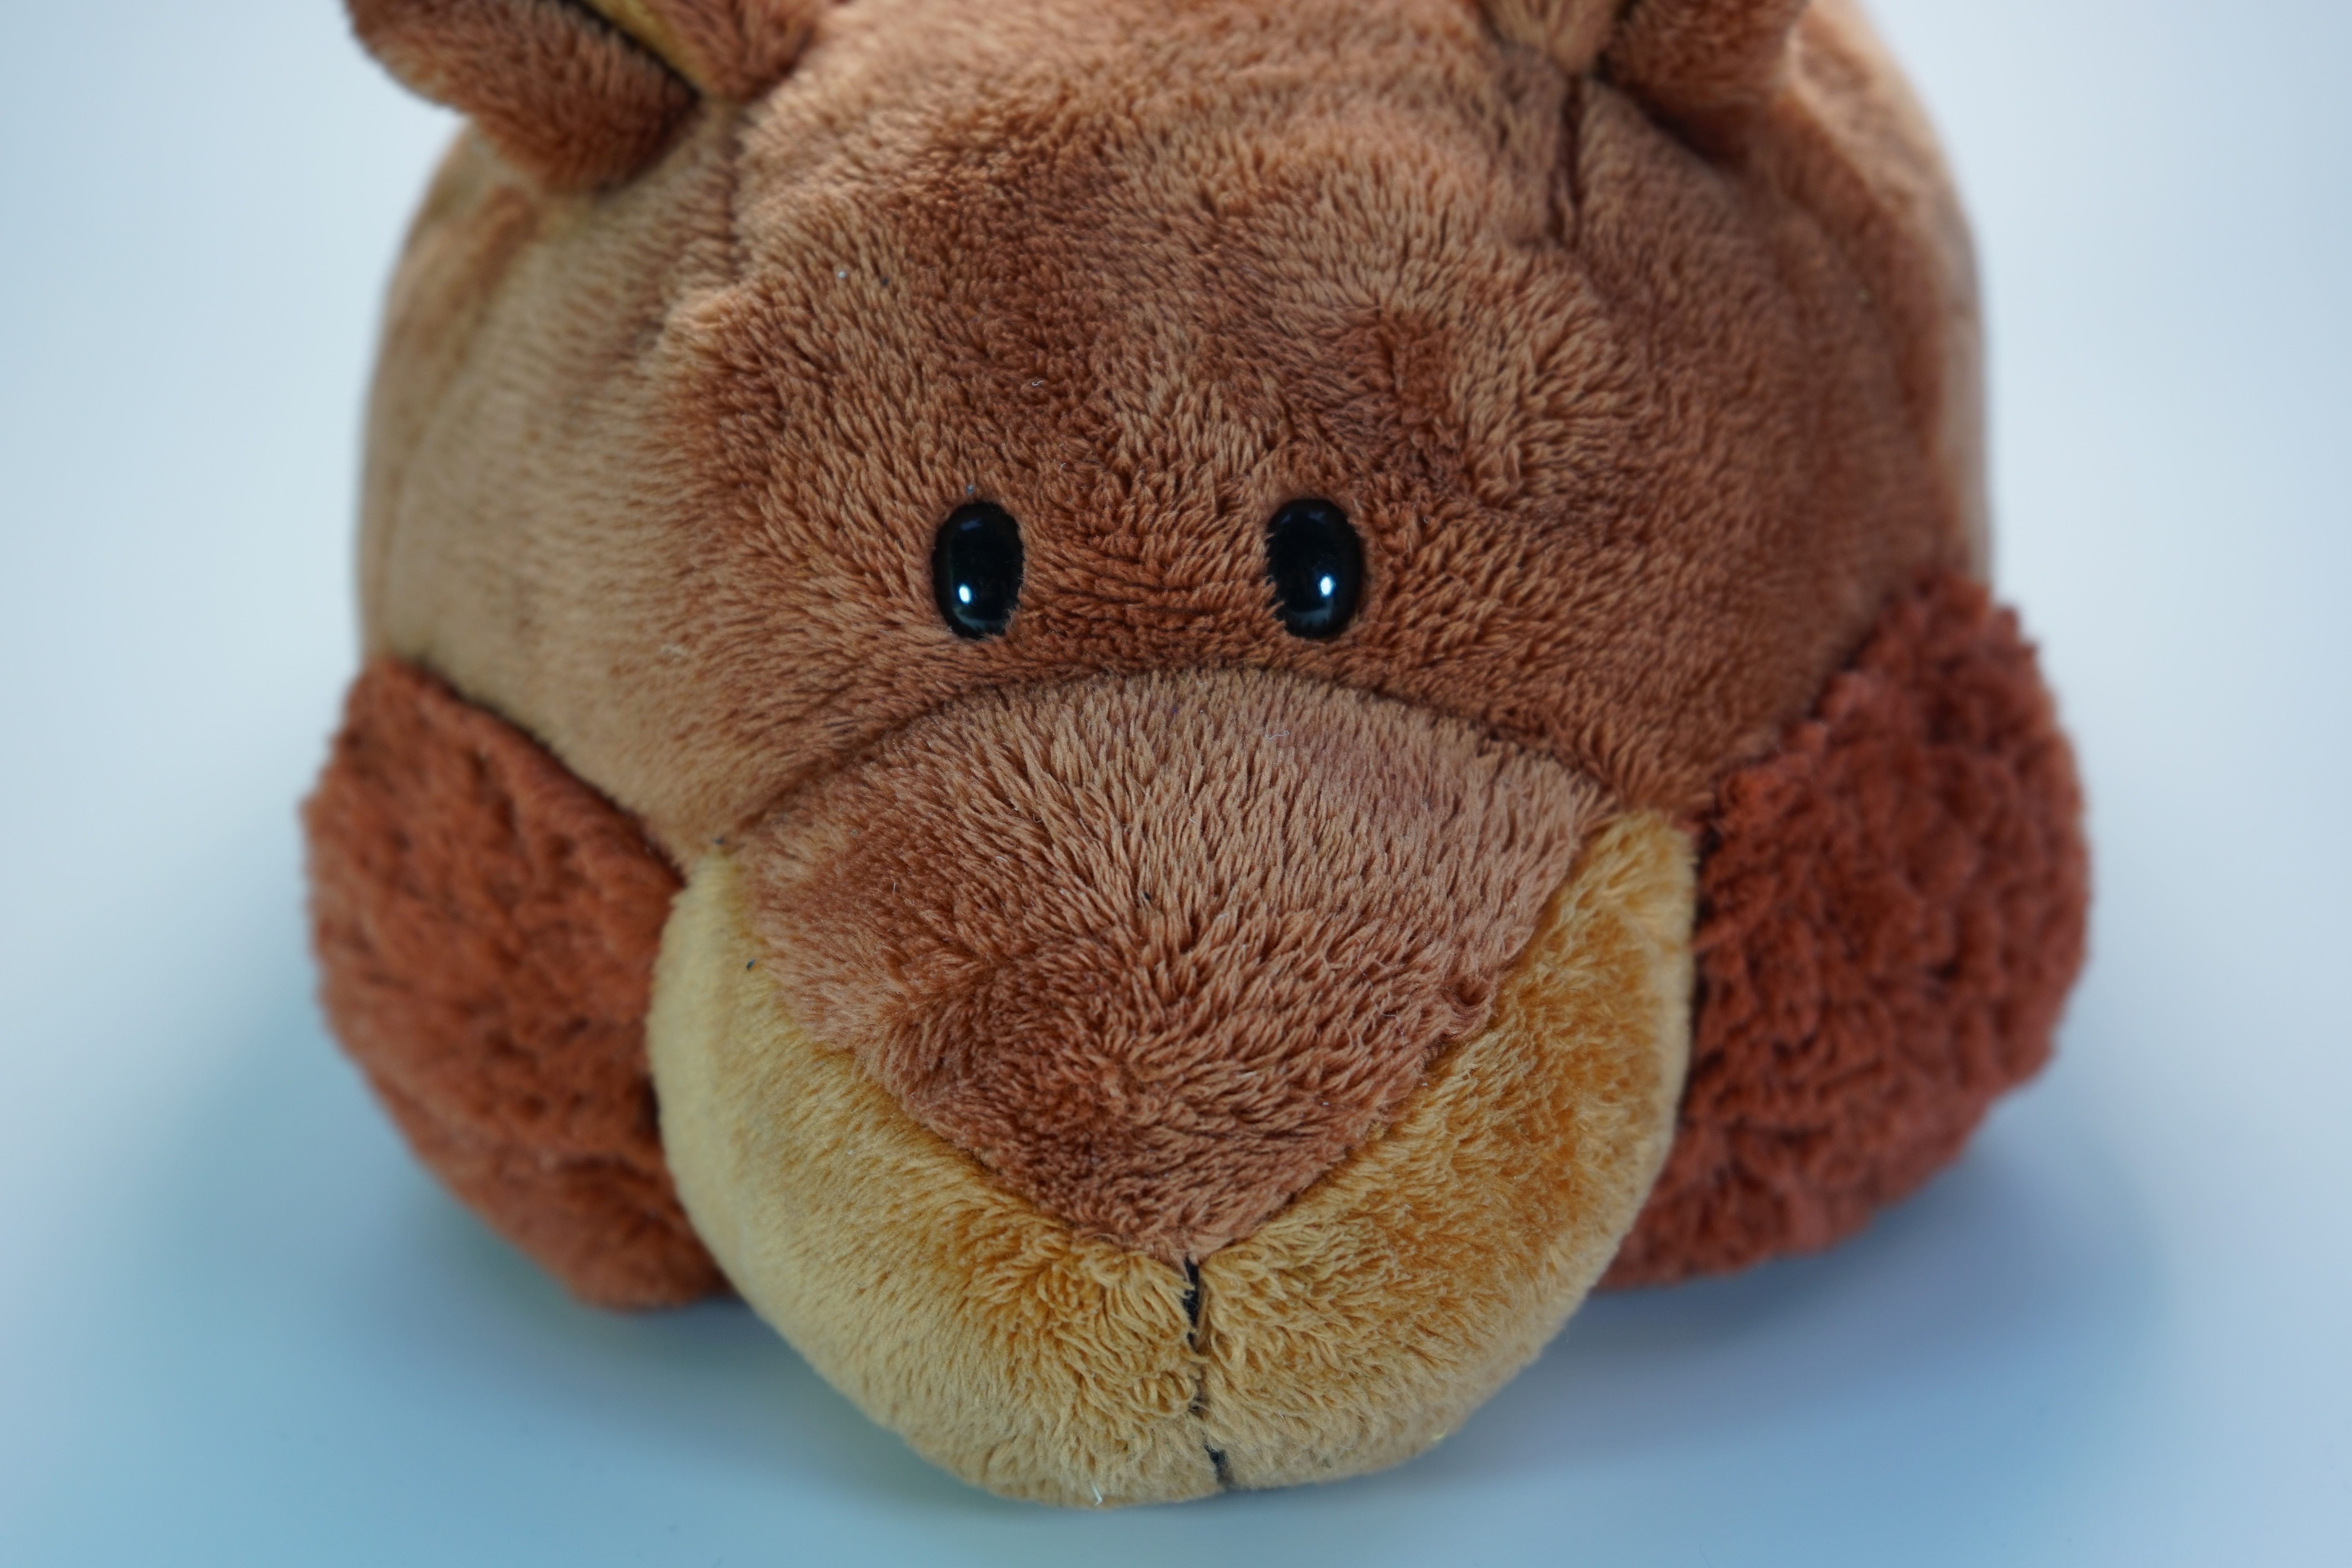
warm, fluffy, mammal, toy, material, teddy bear, textile, plush, slippers, easily, stuffed toy, exceptional